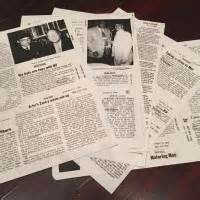
Waste category: paper